Brittany

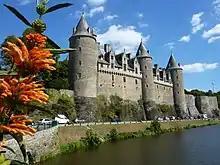
Josselin Castle

Many distinctive traditions and customs have also been preserved in Brittany. Among them, the "Pardons" are one of the most traditional demonstrations of popular Catholicism. These penitential ceremonies occur in some villages in Lower Brittany on the feast day of the parish's saint. The penitents form a procession and they walk together to a shrine, a church or any sacred place. Some Pardons are reputed for their length, and they all finish by large meals and popular feasts.